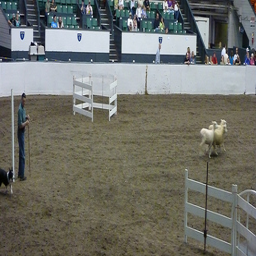
A man in a dirt field next to a group of sheep.
A man standing in an arena with sheep and a dog
Dogs running in a rodeo, while people watch from the stands.
A dog and his trainer in a sheep herding event
A person that is around a couple of animals.